Sky position (RA, Dec in degrees): 230.813, 12.858
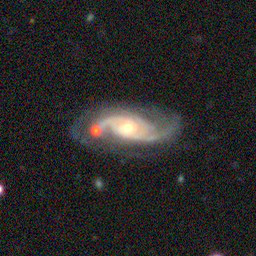
Galaxy morphology: Unbarred Loose Spiral Galaxies